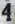
Number: 4